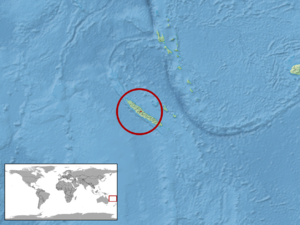
Nannoscincus rankini est une espèce de sauriens de la famille des Scincidae.